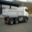
Label: truck